The Sanctuary (Derby)

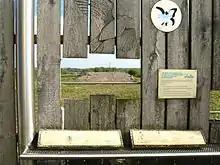
Rubble mounds left behind on The Sanctuary LNR, Derby, following the abandoning of plans in 2014 by Derby City Council to construct a closed circuit cycle race track on top of the bird reserve.

The Sanctuary Bird and Wildlife Reserve was formally launched in July 2004 by the Secretary of State for the Environment, Margaret Beckett MP, alongside the Mayor of Derby. The site is now home to breeding skylarks, reed buntings and lapwings, all birds considered significant under the UK Biodiversity Action Plan, with additional habitat created for breeding sand martins and little ringed plovers.